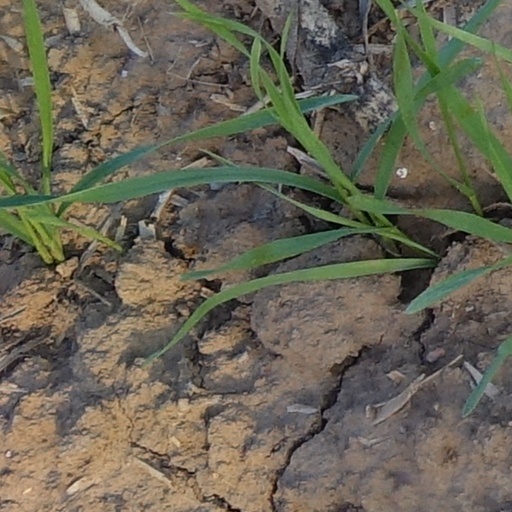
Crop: wheat